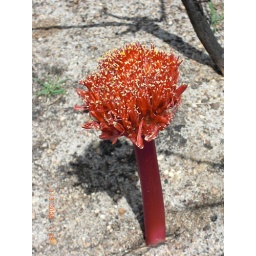
Lillies in the white sand after a bush fire. Redhill above Simonstown.